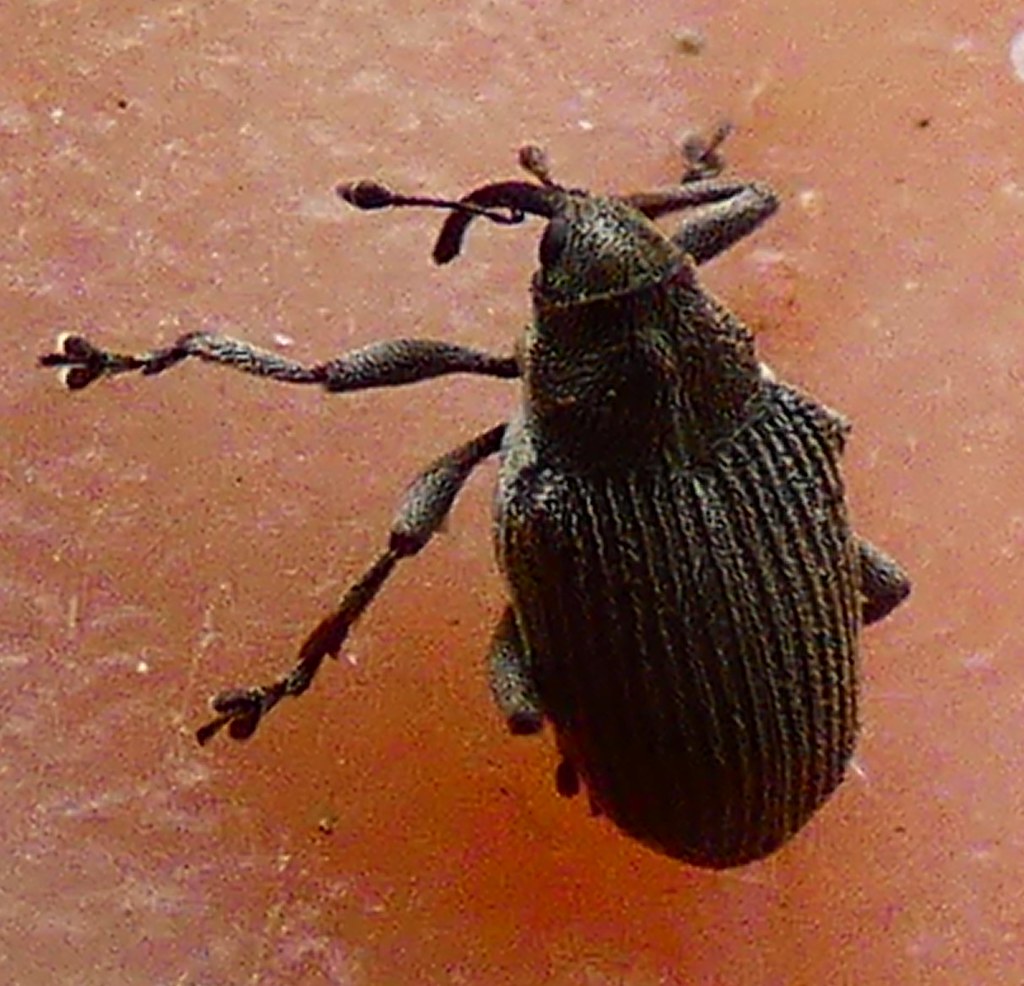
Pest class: Cabbage_seedpod_weevil